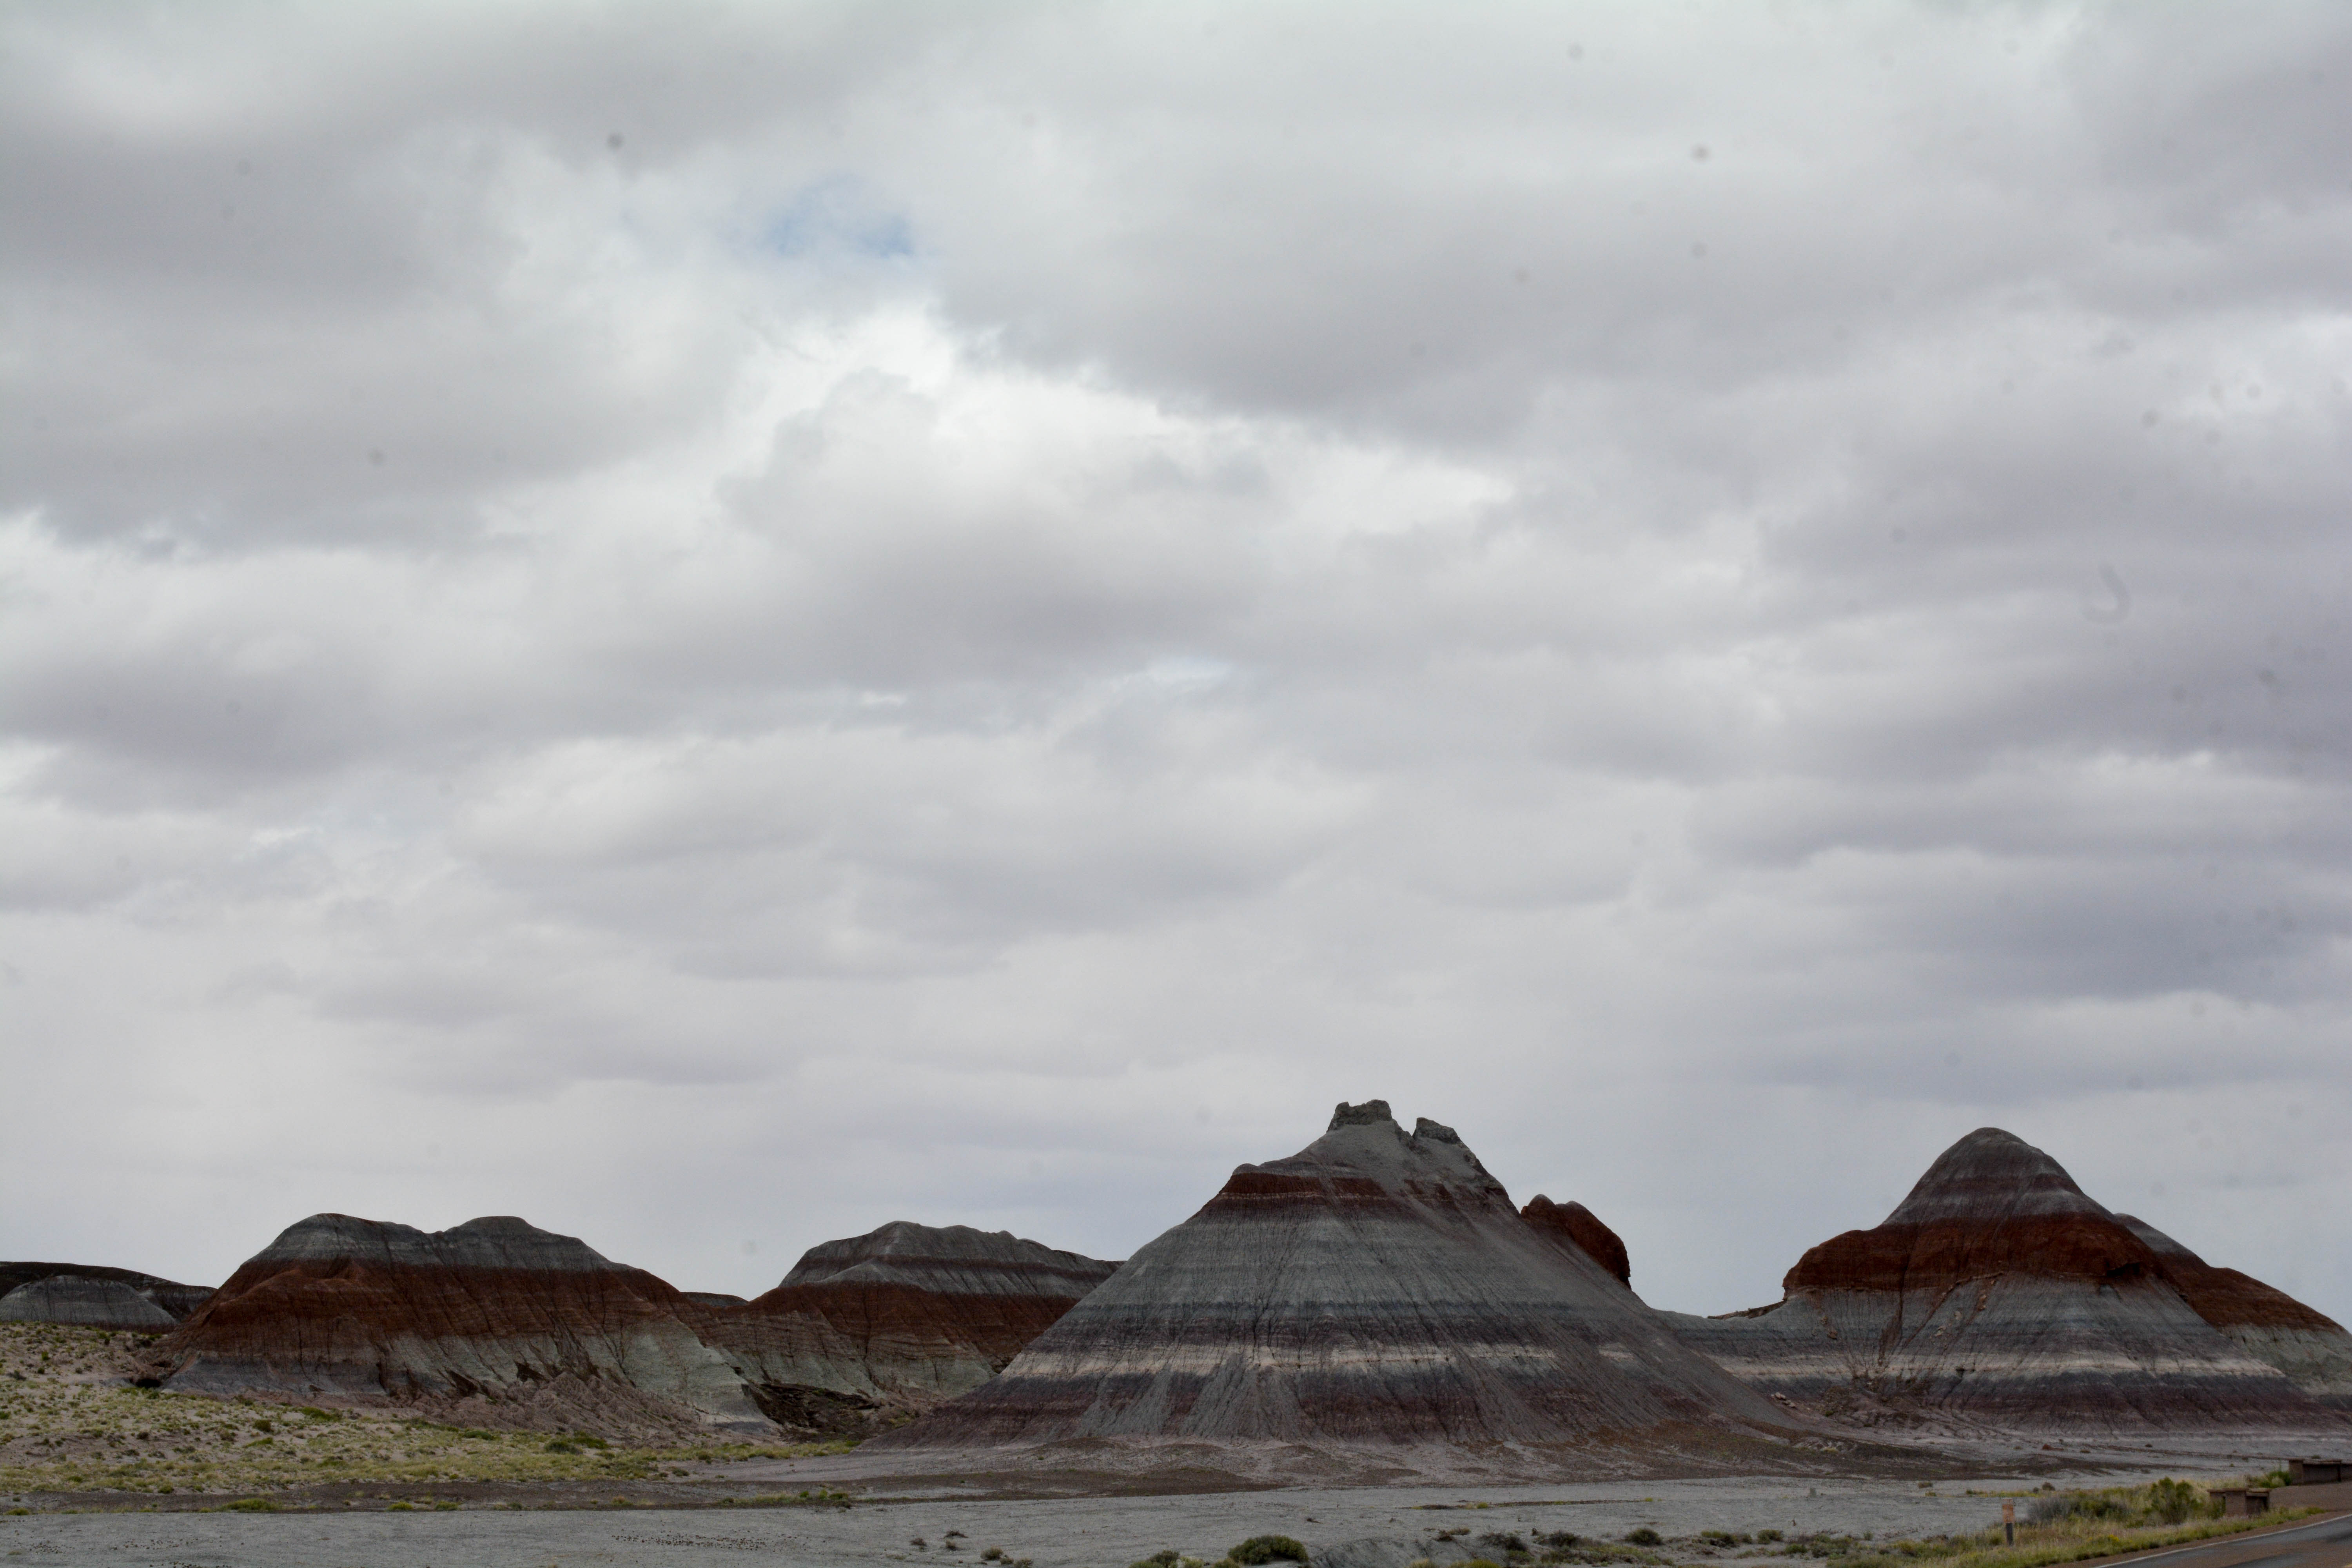
landscape, sea, rock, mountain, cloud, sky, hill, valley, monument, plain, badlands, plateau, marccooper, painteddesert, petrifiedforest, route66, holbrook, arizonalandscape, ecosystem, steppe